Zach Prince

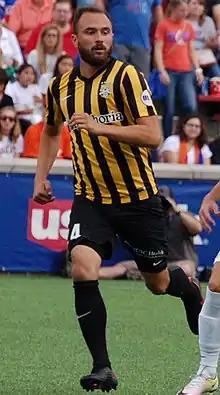
Prince playing for Charleston Battery in 2016

Zach Prince (born March 30, 1988) is an American soccer coach and former professional soccer player who is currently an assistant coach for Major League Soccer club D.C. United. He spent his entire professional career as a midfielder with the Charleston Battery in the United Soccer League.